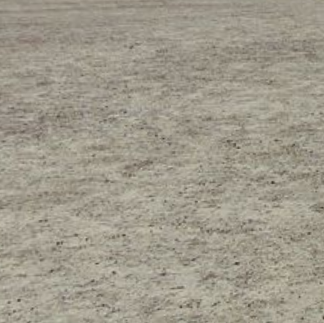
Surface type: compacted